NGC 4622

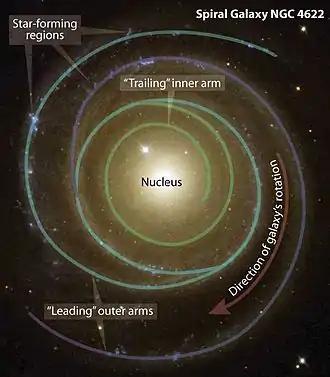
Based "only" on their shape, one would expect from observations of other spiral galaxies that the outermost spiral arms (blue and blue-green) move by rotating counterclockwise around the center of the galaxy. This is not the case; the outermost spiral arms rotate clockwise, just like the inner spiral arm and the rest of the galaxy's disk. Additionally, the "trailing" inner spiral arm (green) and the "leading" outer spiral arms (blue and blue-green) curl around the galaxy in opposite directions (although both move clockwise around the galaxy's center).

The spiral galaxy NGC 4622 lies approximately 111 million light-years away from Earth in the constellation Centaurus. NGC 4622 is an example of a galaxy with leading spiral arms. Each spiral arm winds away from the center of the galaxy and ends at an outermost tip that "points" in a certain direction (away from the arm). Spiral arms were thought to always trail, meaning that the outermost tip of every spiral arm points away from the direction of the disk's orbital rotation. This is true of the "inner" spiral arm of NGC 4622 but not of its "outer" spiral arms. The outer arms of NGC 4622 are instead leading spiral arms, meaning the tips of the spiral arms point towards the direction of disk rotation. This may be the result of a gravitational interaction between NGC 4622 and another galaxy or the result of a merger between NGC 4622 and a smaller object.